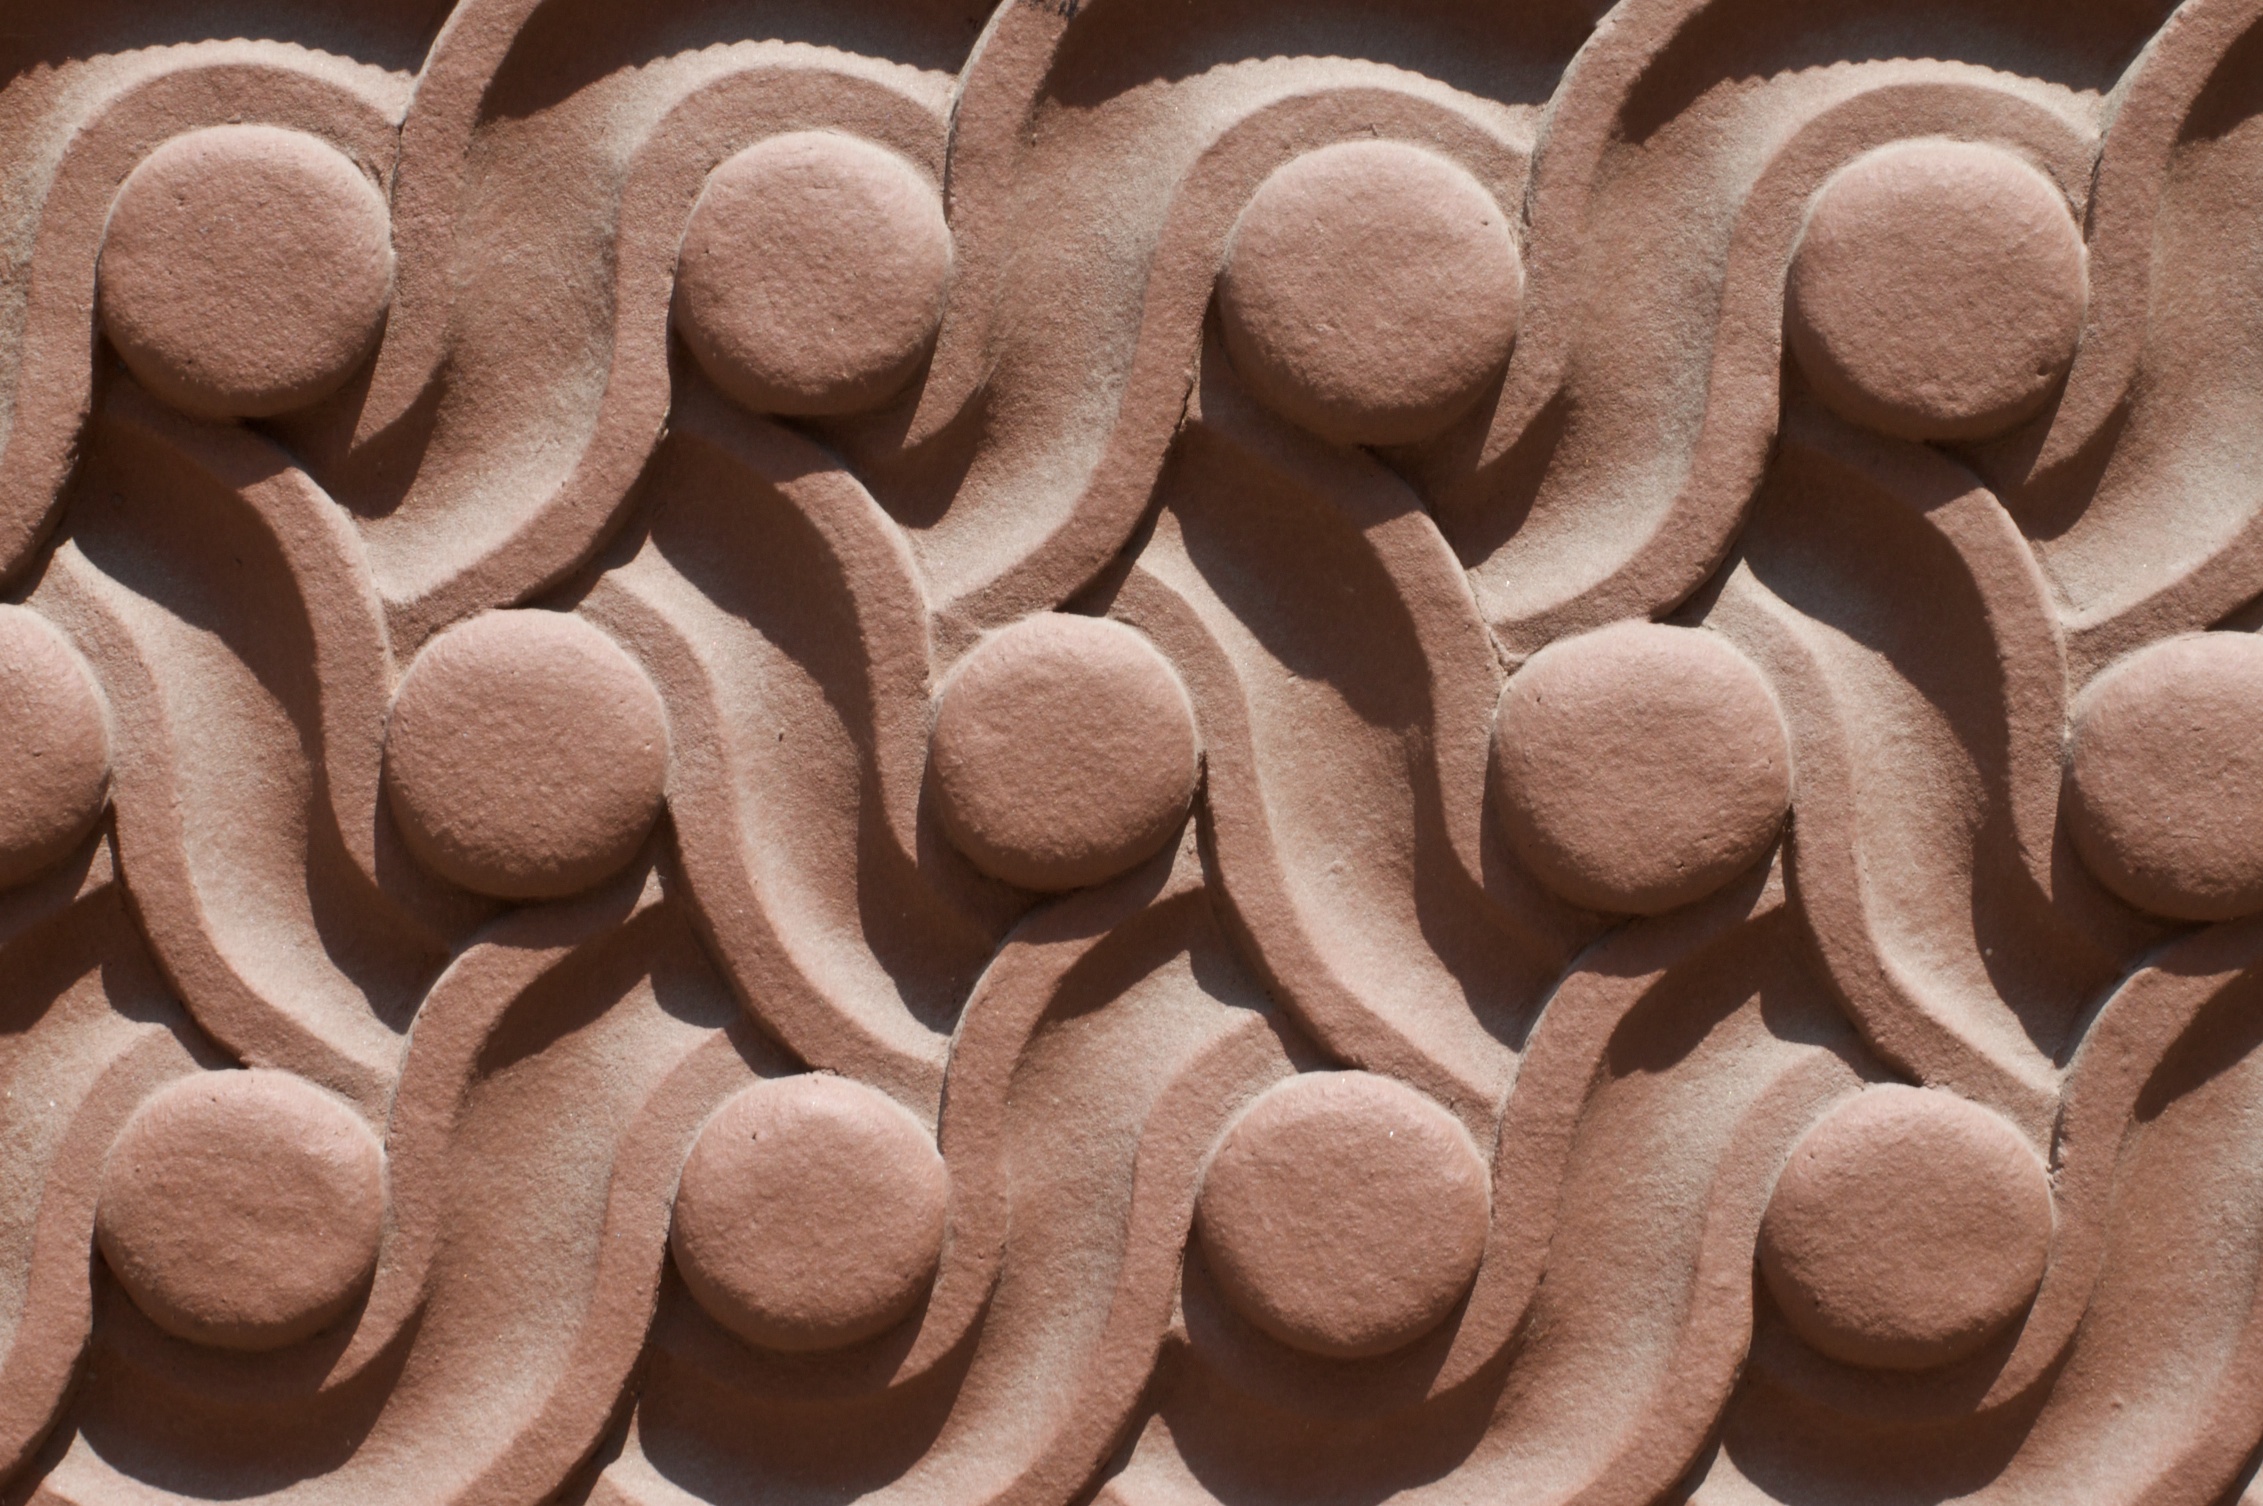
dish, food, produce, dessert, cuisine, organ, oyster mushroom, grass family